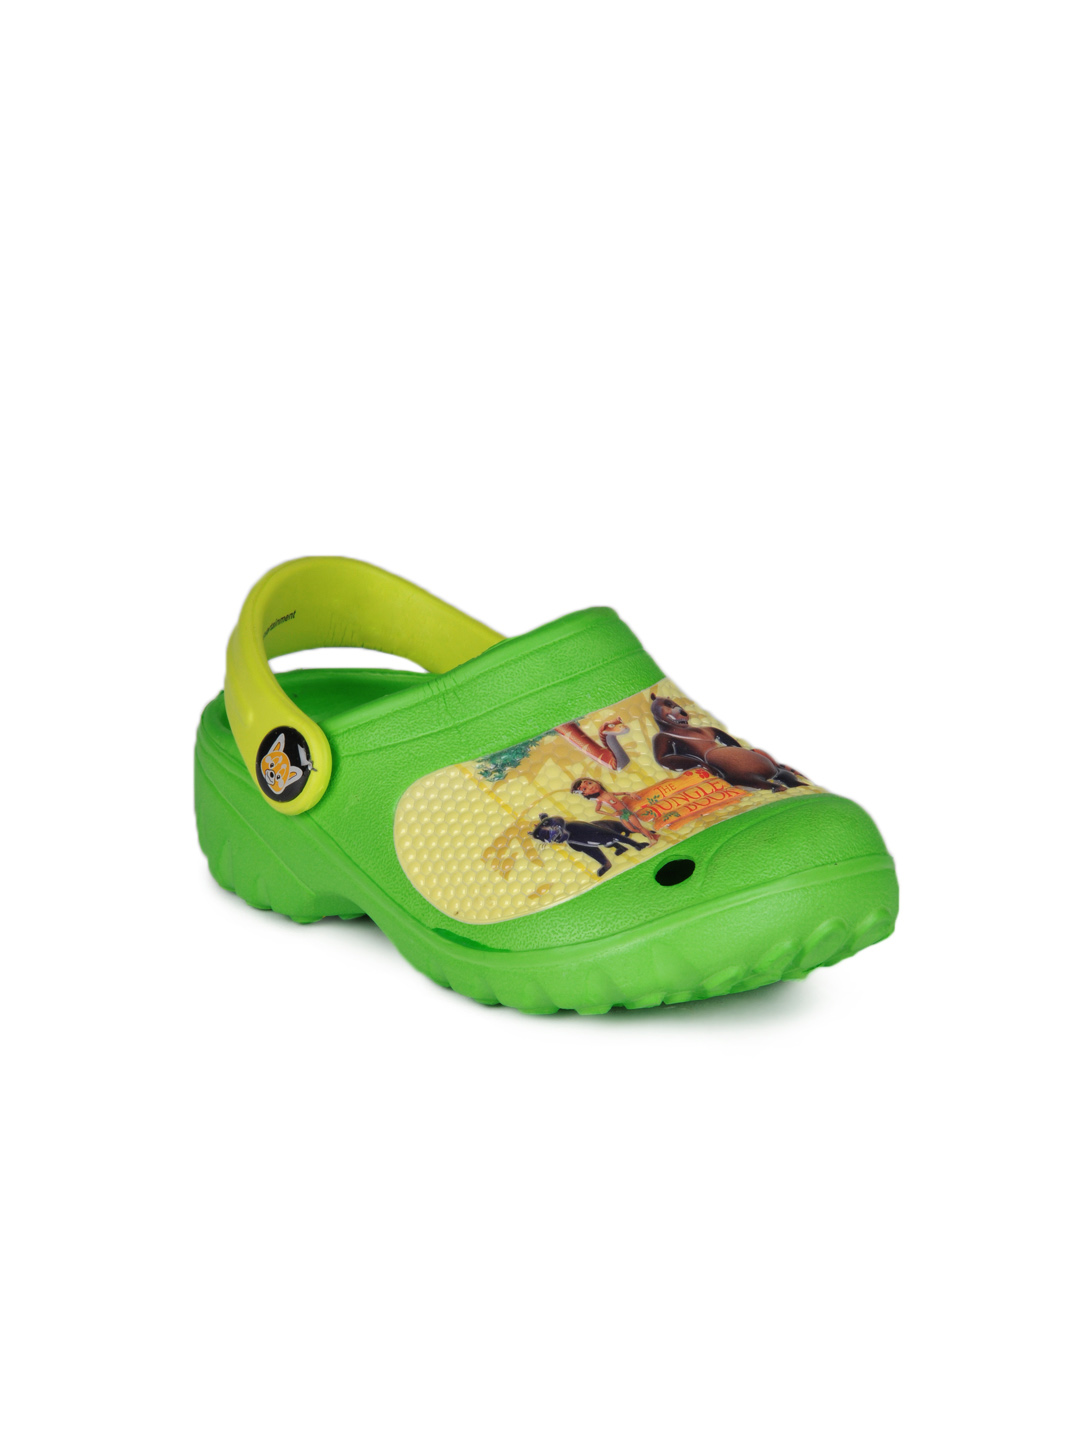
Jungle Book Boys Green Slippers
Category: Footwear / Flip Flops / Flip Flops
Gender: Boys
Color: Green
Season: Fall 2012
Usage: Casual